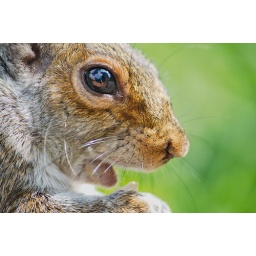
My mother, me and the big blue sky in this fella's eye